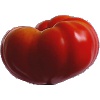
Label: Tomato 3